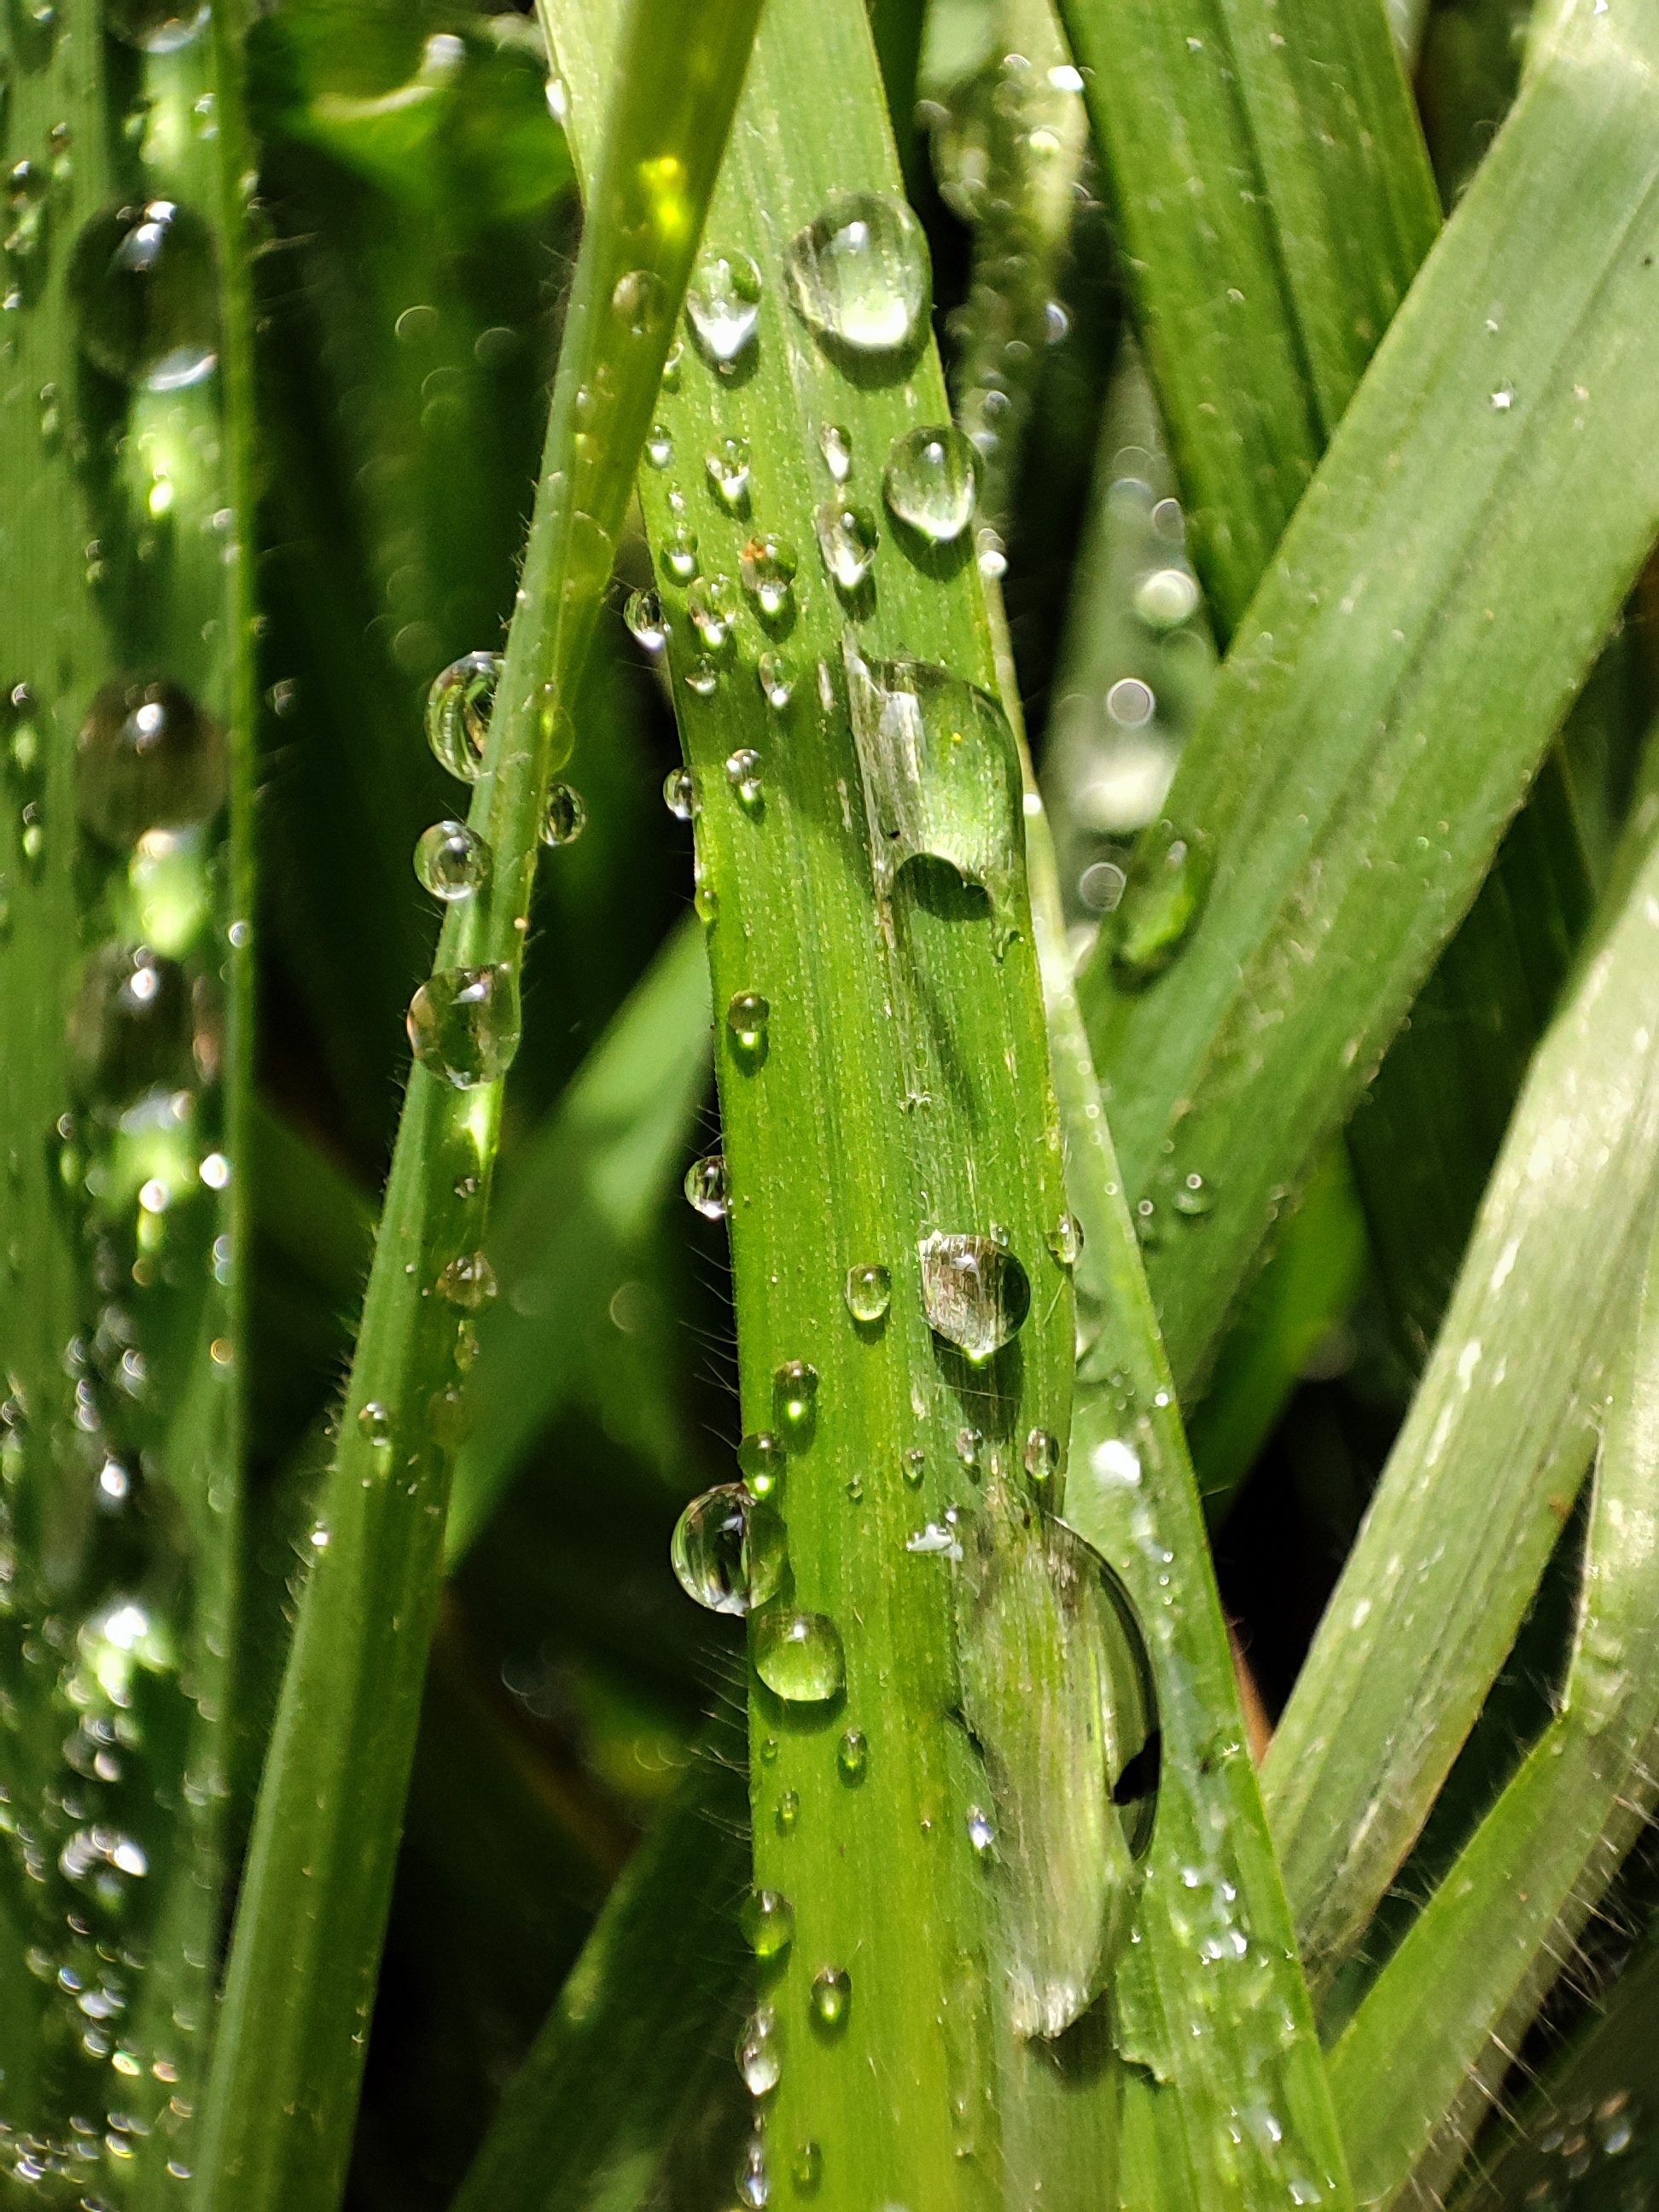
leaf, macro, drops, moisture, rain, water, plant, liquid, green, botany, terrestrial plant, fluid, vegetation, grass, black hair, grass family, dew, flowering plant, drop, close up, annual plant, perennial plant, precipitation, herbaceous plant, macro photography, plant stem, Solvent, tree, pattern